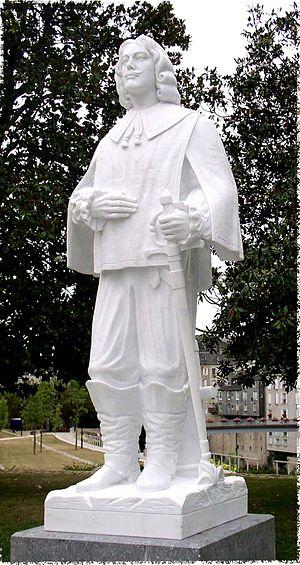
Statue du comte de Tréville à Oloron, photographie fournie par Joseph Miqueu. ©éréales Kille® | | Speak to me | en ce 28 août 2006 à 14:15 (CEST)
Jean Armand du Peyrer, comte de Trois-Villes, dit le comte de Tréville, est un officier français né en 1598 à Oloron-Sainte-Marie et mort le 8 mai 1672 à Trois-Villes. Il est l'un des principaux personnages du roman d'Alexandre Dumas Les Trois Mousquetaires.